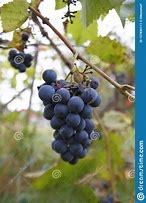
Label: grape